Composite (New York City Subway car)

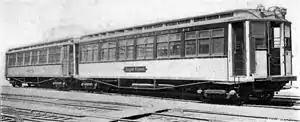
1902 "Scientific American" photograph of the IRT Composite Prototypes. "August Belmont" is in the foreground, while "John B. McDonald" is visible in the distance.

Engineering work began on the protected wooden cars, and two Composite prototypes were ordered from Wason in 1902. They were originally numbered 1 and 2, and named the "August Belmont" (after the president of the IRT) and the "John B. McDonald" (after the first subway's contractor), respectively. Each was designed to sample different features and amenities – the Belmont explored the possibility of offering a "first class" service (which never materialized), while the McDonald tested a layout intended to be more standard. After thorough evaluation of all features of both prototype cars, it was time to decide on a design for the Composites to be ordered for the subway. All engineering work on the cars was finally completed during 1902, and orders were placed with four manufacturers for 500 cars shortly thereafter.